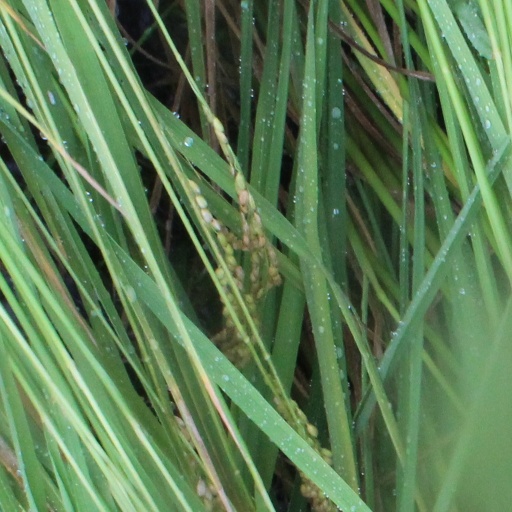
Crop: rice